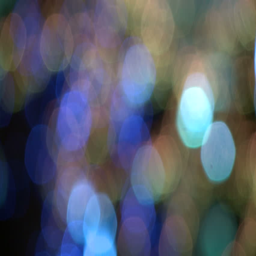
a large christmas tree decorated with bright lights